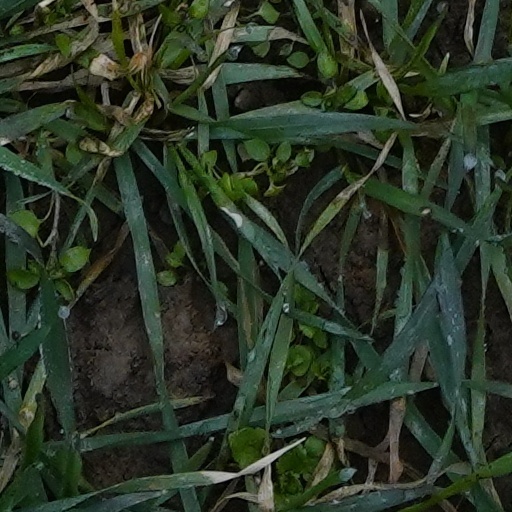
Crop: wheat